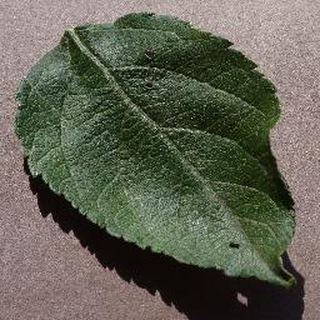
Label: healthy_apple